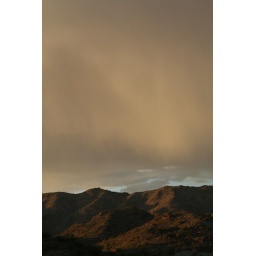
monsoon clouds over south mountain